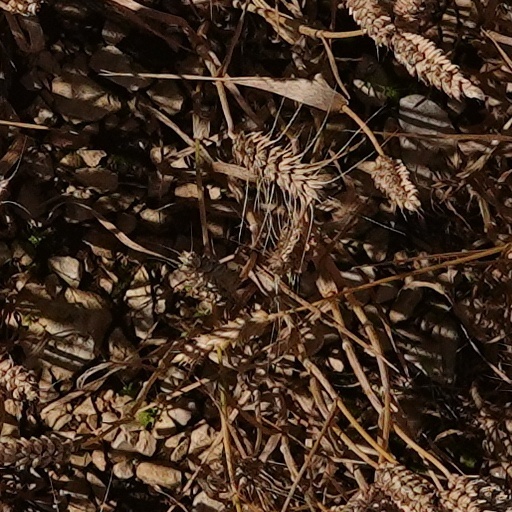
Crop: wheat